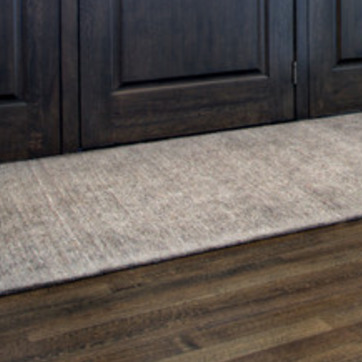
Material: carpet